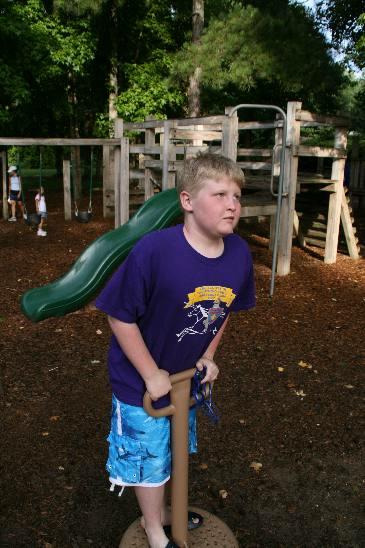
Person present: Yes